Bobby Previte

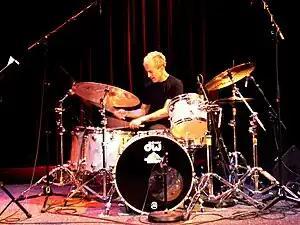
Bobby Previte live at Saalfelden 2009

Previte has received excellent reviews and full articles in major newspapers such as "The New York Times", "The Washington Post", and "The Guardian" for playing a wide range of genres and venues and for qualities as diverse as his intellectual aesthetic to his ability "to groove." Recent and current projects as of Spring 2007 include :